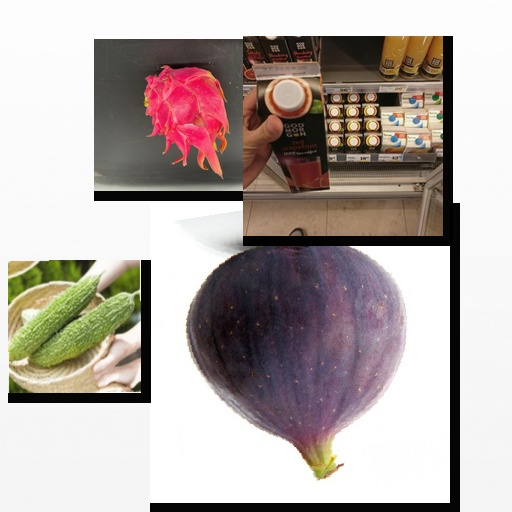
Food items: dragon_fruit, fig, red_grapefruit_juice, bitter_gourd